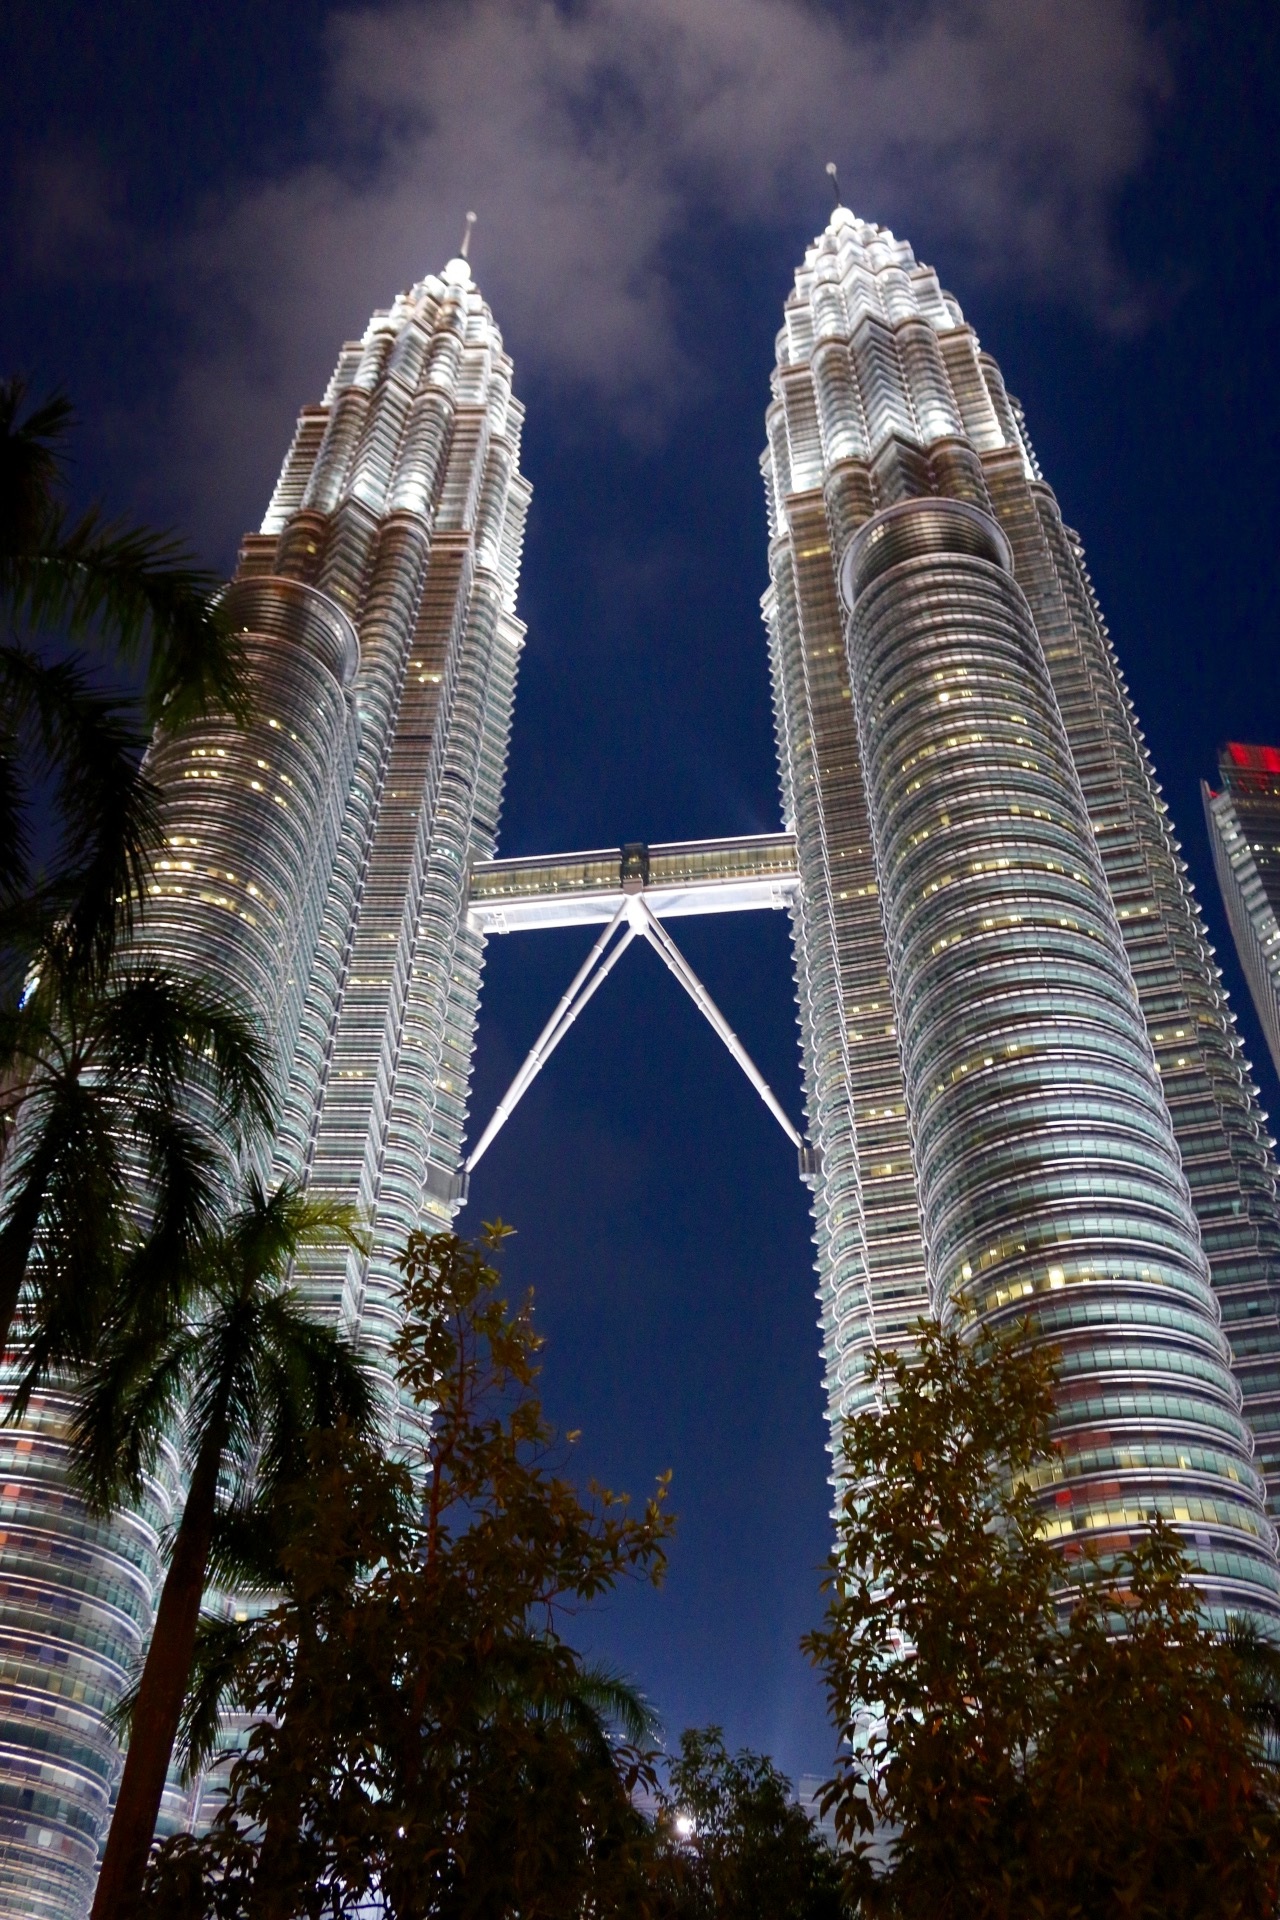
architecture, night, sunlight, building, skyscraper, cityscape, travel, reflection, tower, landmark, tower block, towers, spire, malaysia, metropolis, petronas, urban area, metropolitan area